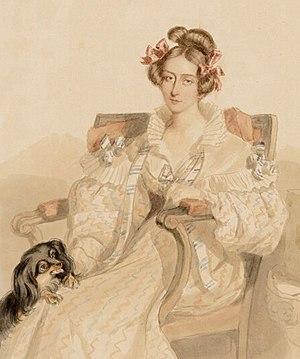
Emily Eden est une poétesse et romancière anglaise qui a fait des récits pleins d'esprit sur la vie anglaise au début du XIXᵉ siècle. Elle a écrit un récit célèbre de ses voyages en Inde et deux romans qui se sont bien vendus.